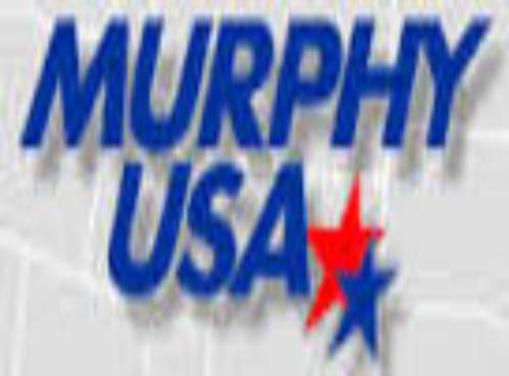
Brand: murphyusa
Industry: Others